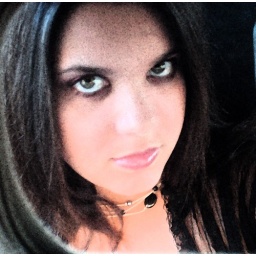
I shot this picture in the mirror in my car before I left for school..